Porte taillée

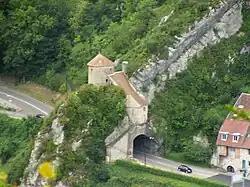
General view of the building, from Fort of Bregille (2009).

The Porte taillée (French for "carved gate") is a city gate located in Besançon (France). It was drilled in the rock of "Saint-Étienne hill" by the Romans under Vespasian or Marcus Aurelius, for the aqueduc of Besançon between Vaire-Arcier and square Castan. The passage is redeveloping during the Middle Ages in real city gate, and fortified in 1546 by Vauban under Charles Quint. The Porte taillée is classified "Monument historique" since 1944.